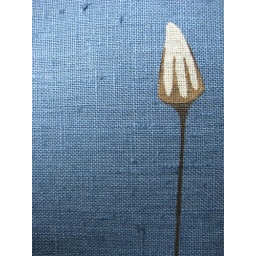
Bud - Coptic bound journal in sky blue linen